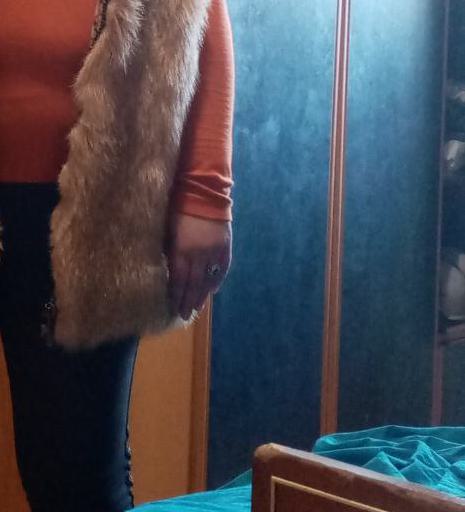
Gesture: no_gesture